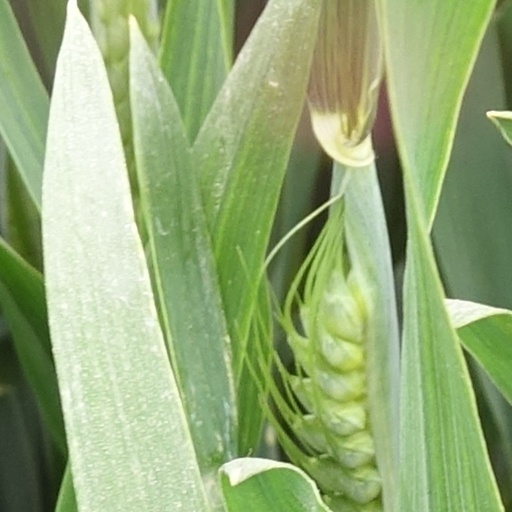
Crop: wheat